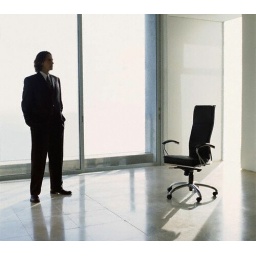
Young business man standing in front of empty chair in office